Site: brandenburg
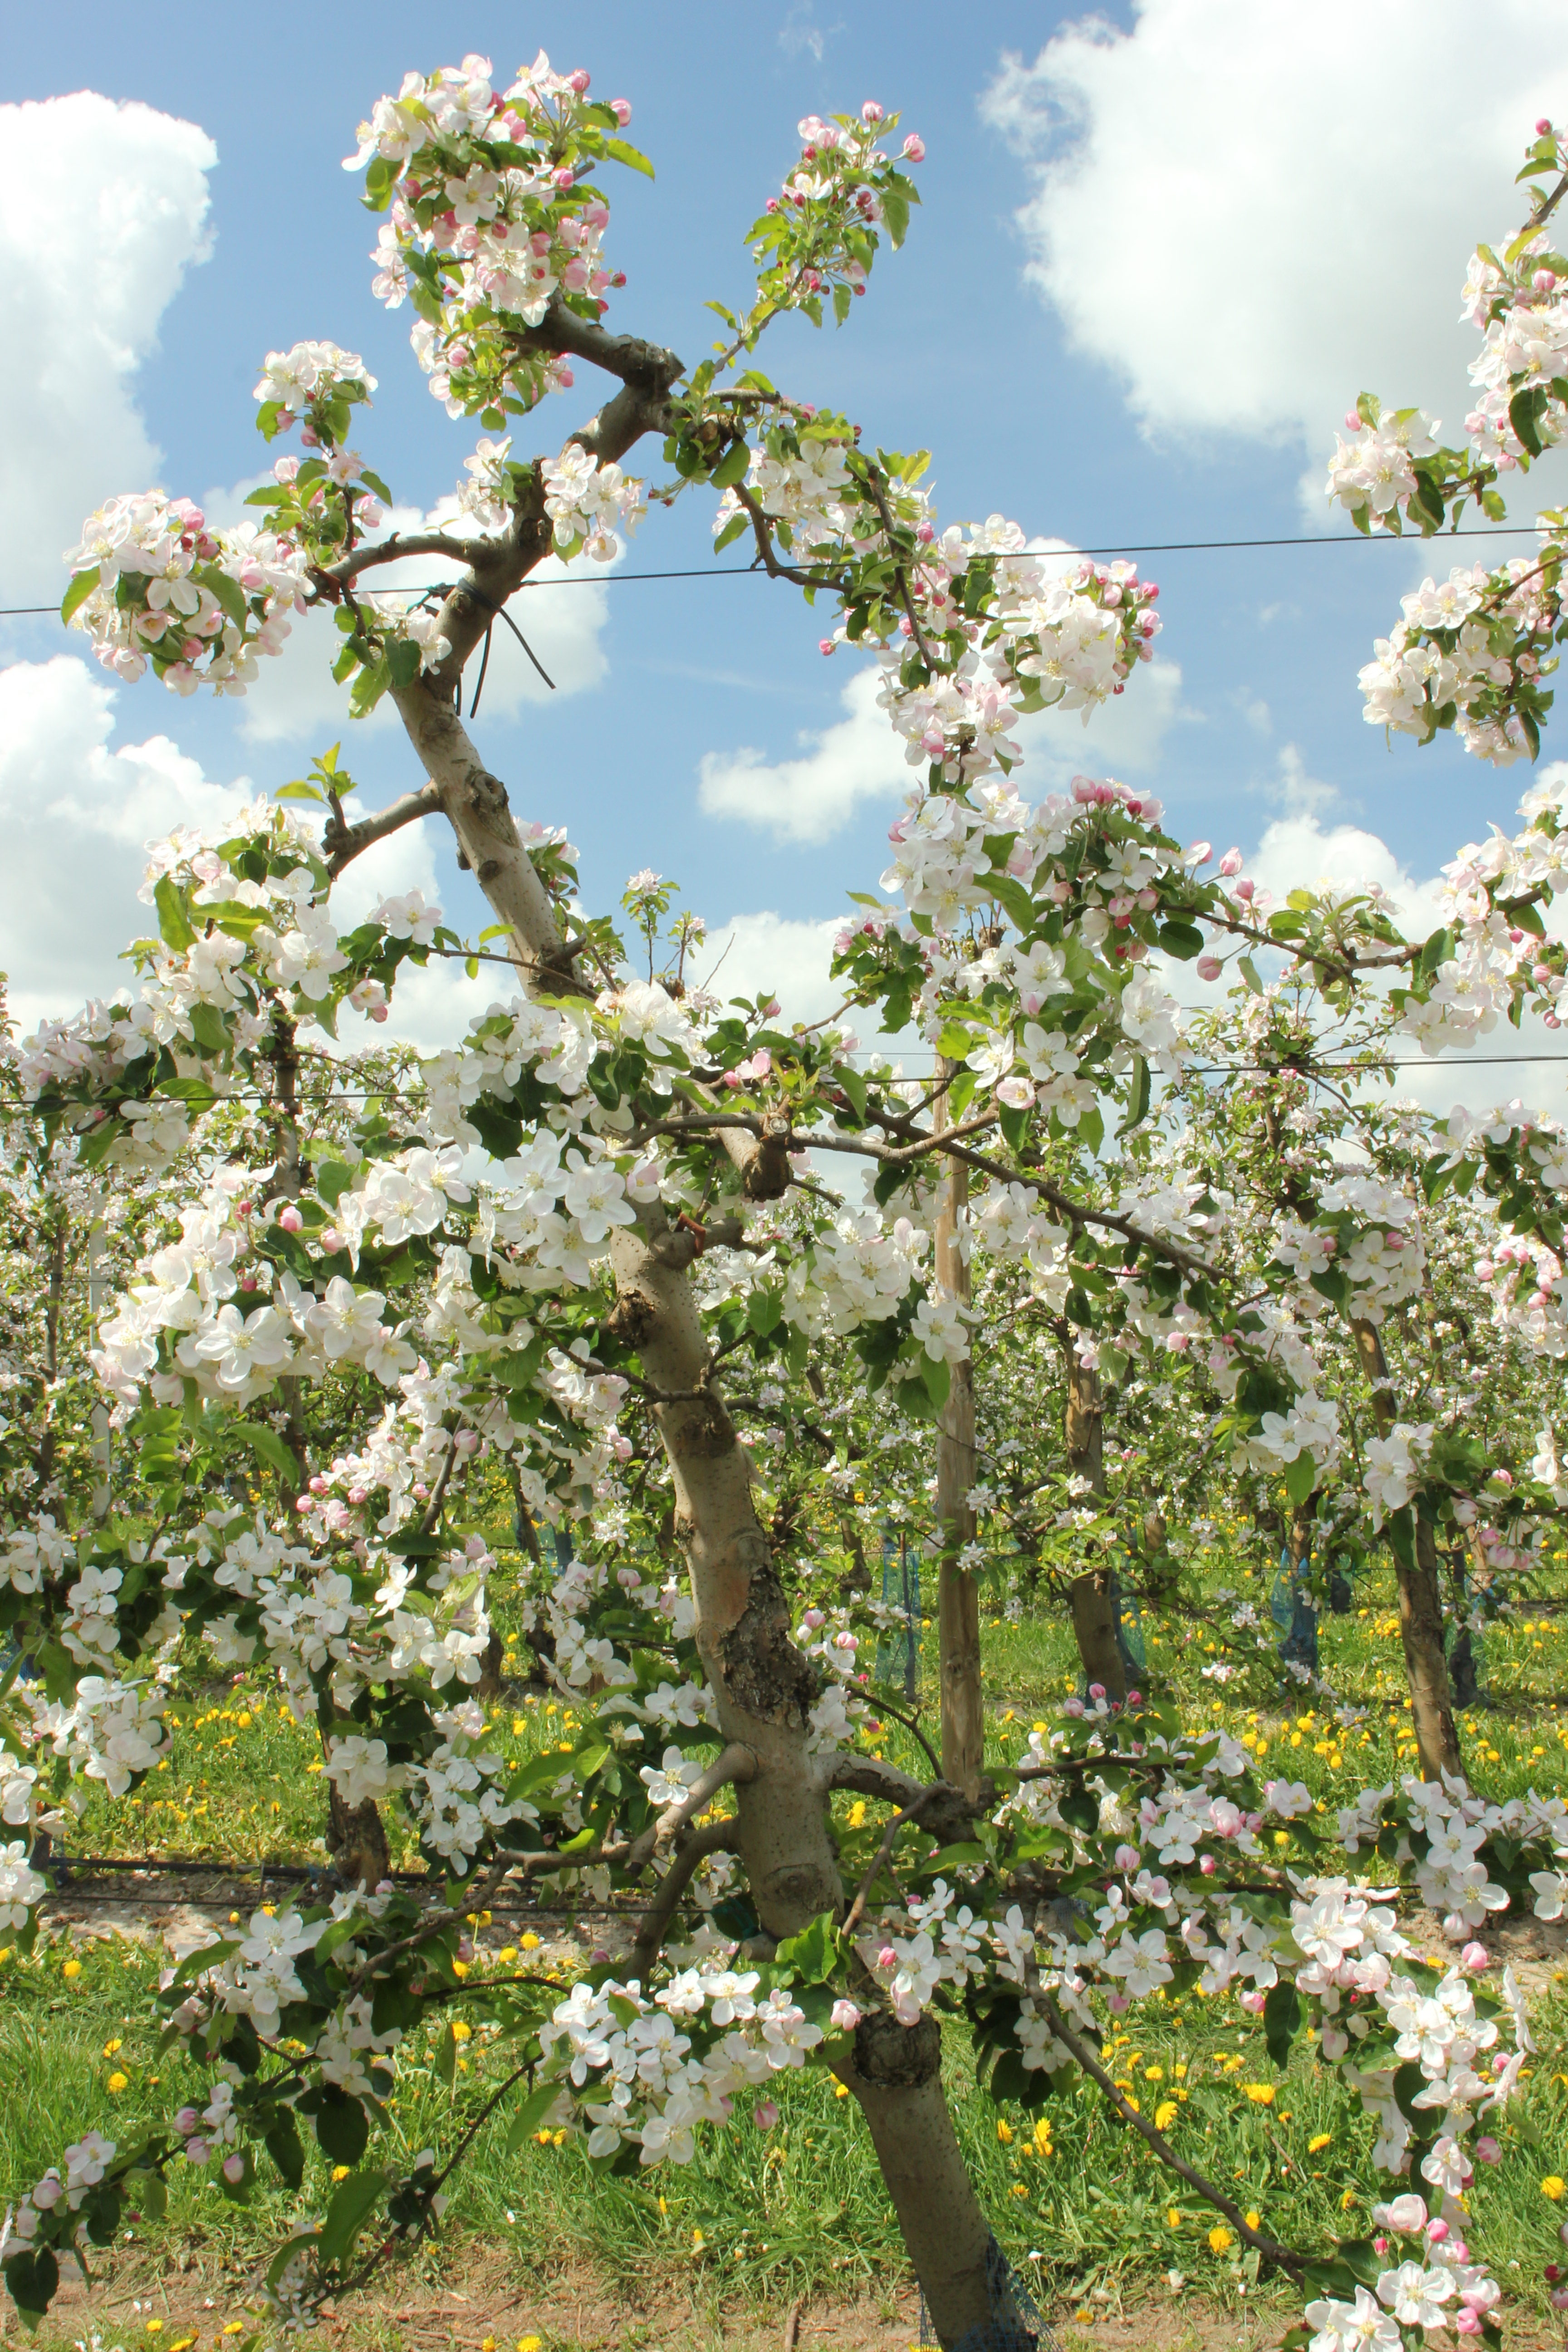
Growth stage (BBCH 65): Flowering